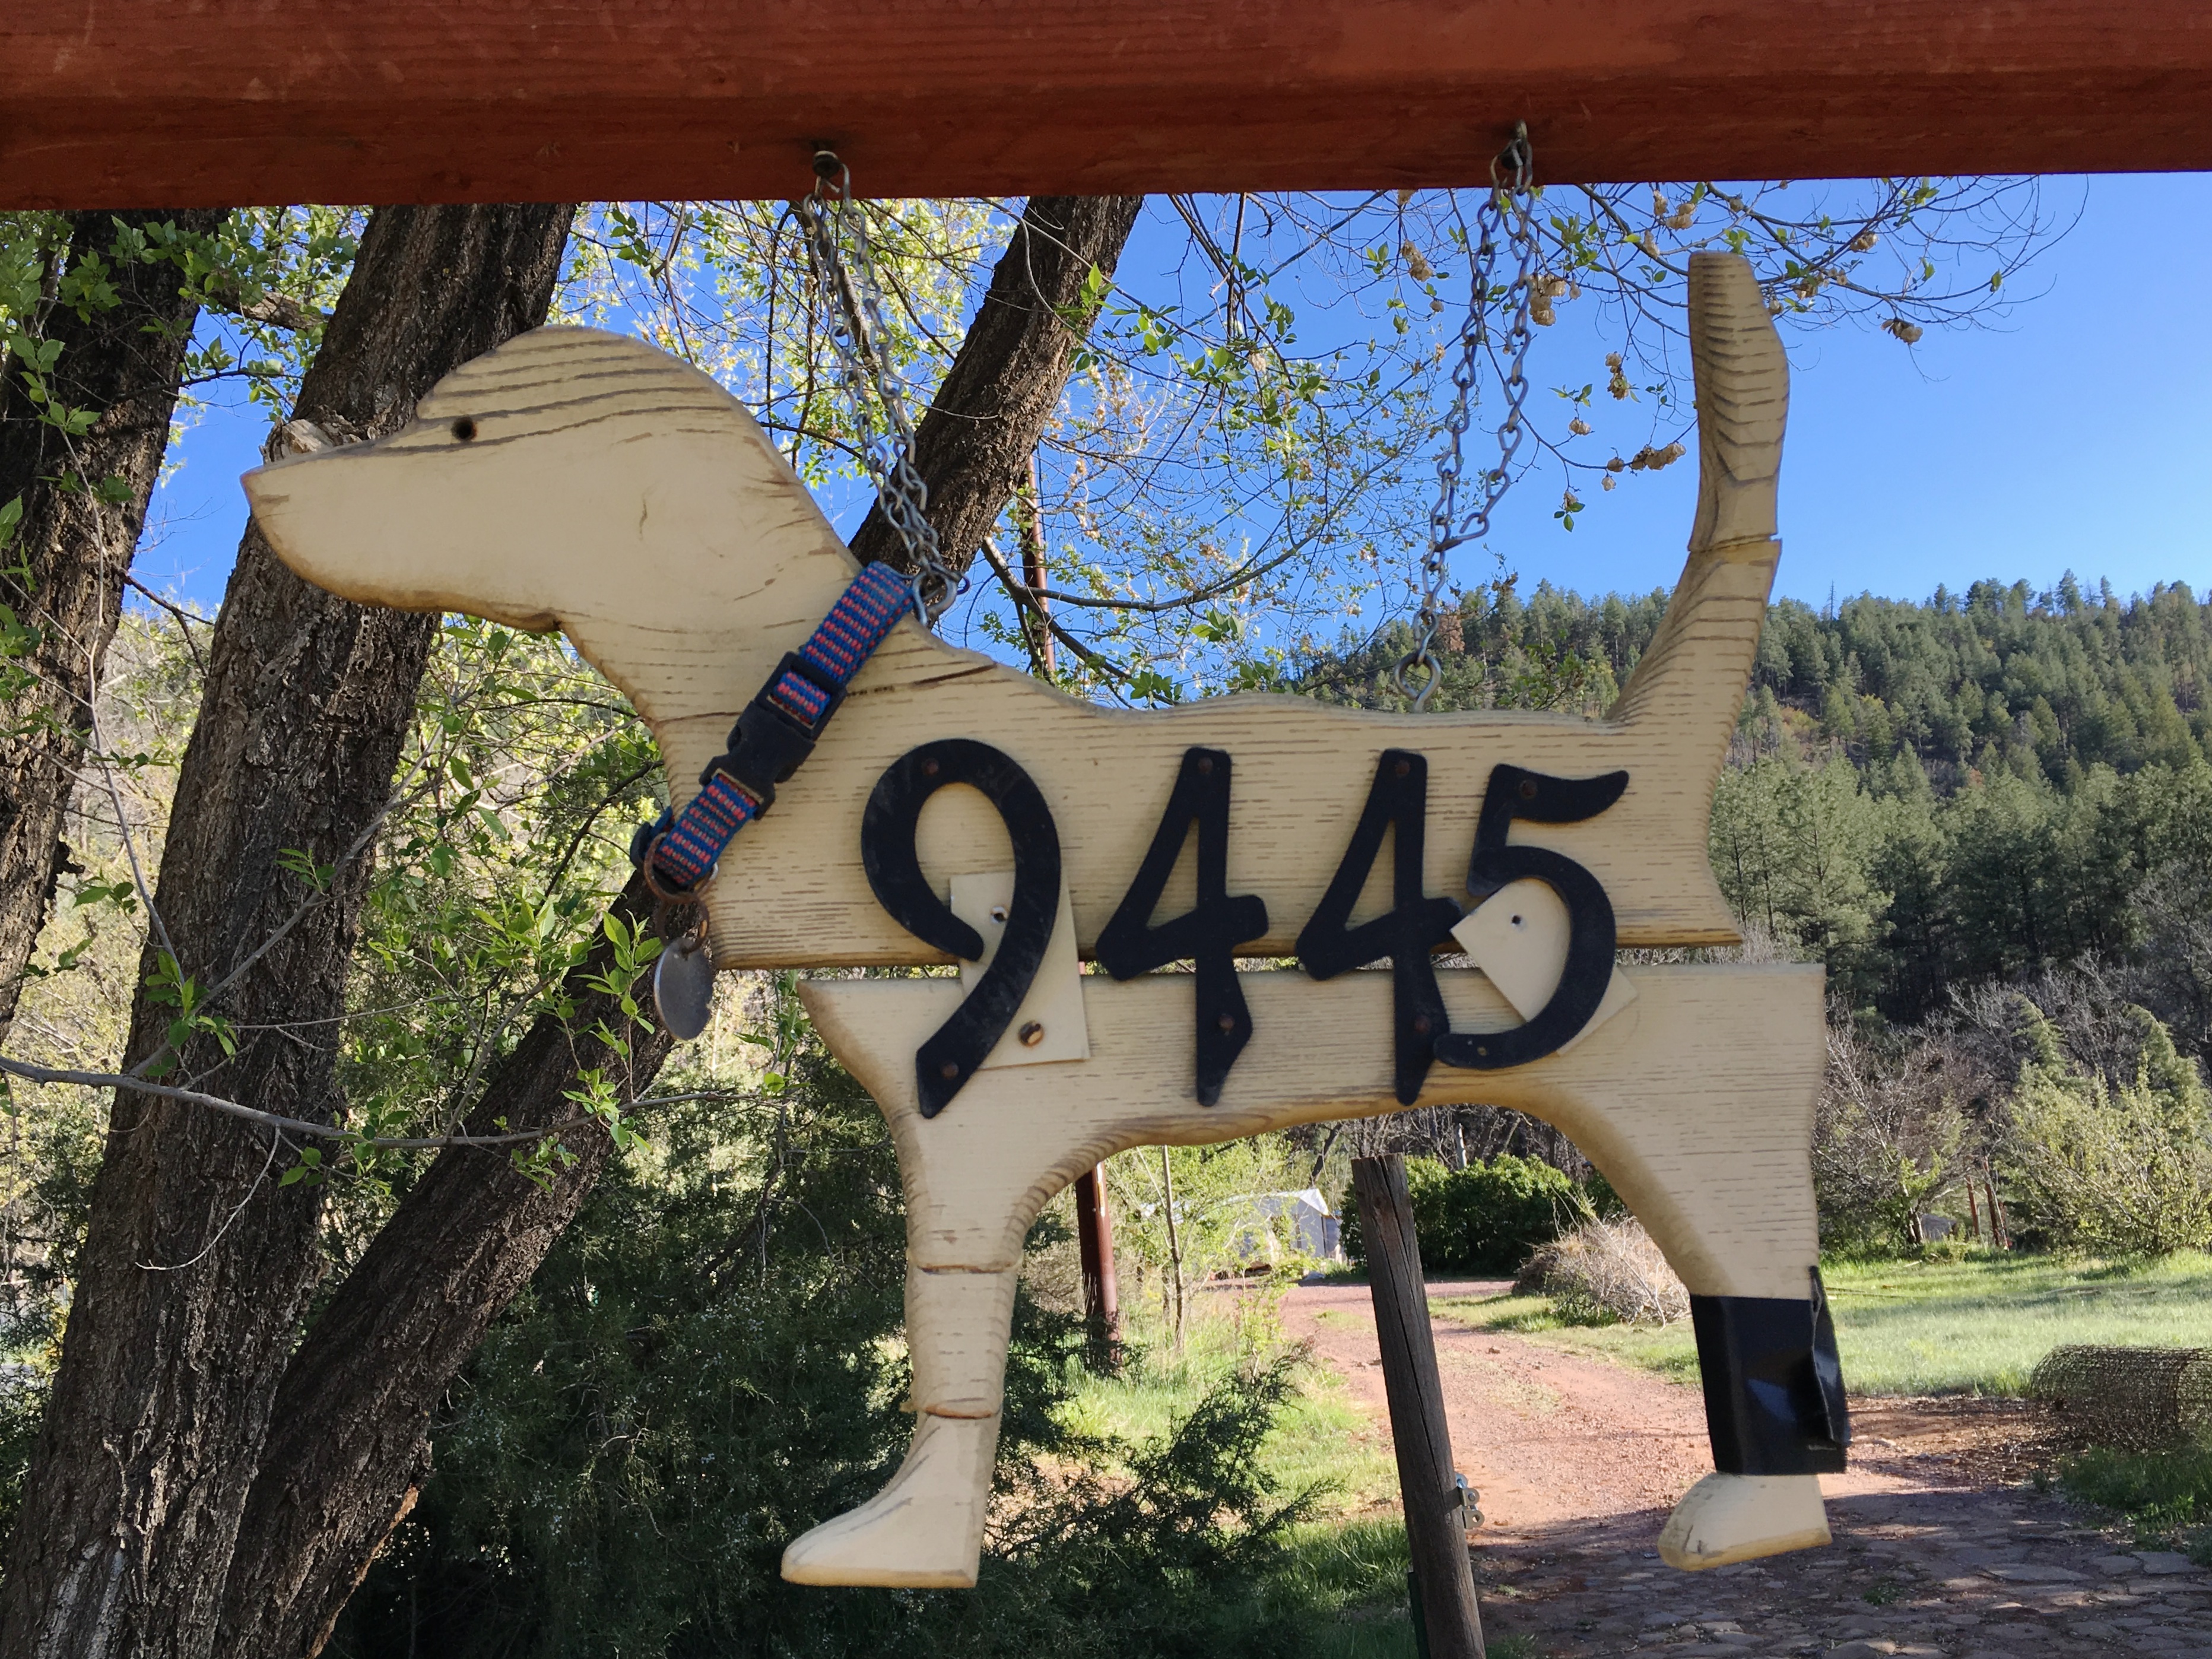
tree, vacation, park, art